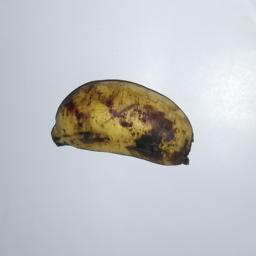
Banana variety: Champa Kola